Artificial Christmas tree

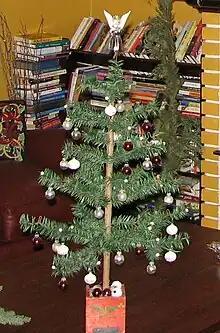
An example of an antique feather Christmas tree

Feather Christmas trees, originally of German origin, became popular in the United States as well. Feather trees were initially made of green-dyed goose feathers which were attached to wire branches. These wire branches were then wrapped around a central dowel which acted as the trunk Feather Christmas trees ranged widely in size, from a small tree to a large tree sold in department stores during the 1920s. Often, the tree branches were tipped with artificial red berries which acted as candle holders. The branches were widely spaced to keep the candles from starting a fire, which allowed ample space for ornamentation. Other benefits touted for feather trees included the elimination of a trip to the tree lot and the lack of shed needles.